Louis Eilshemius

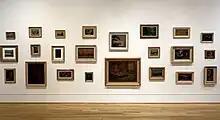
Eilshemius paintings at an exhibit of his works at The Phillips Collection

Eilshemius also wrote verse and prose, composed music, painted, philosophized and became notorious for his numerous, often vitriolic, letters-to-the-editor of various New York City publications. His lack of public acclaim led him to desperate measures: suspecting that the length of his name was responsible for his neglect, in about 1890 he began signing his paintings "Elshemus" (he reverted to the original spelling in 1913). On letterheads and in hyperbolic, self-published flyers he would proclaim his accomplishments: "Educator, Ex-actor, Amateur All-around Doctor, Mesmerist-Prophet and Mystic, Reader of Hands and Faces, Linguist of 5 languages", as well as world-class athlete and marksman, "Spirit-Painter Supreme", and musician whose improvisations rivaled the compositions of Chopin. All of this only reinforced the impression, already suggested by the peculiar imagery in many of his paintings, that he was either mad or a charlatan.